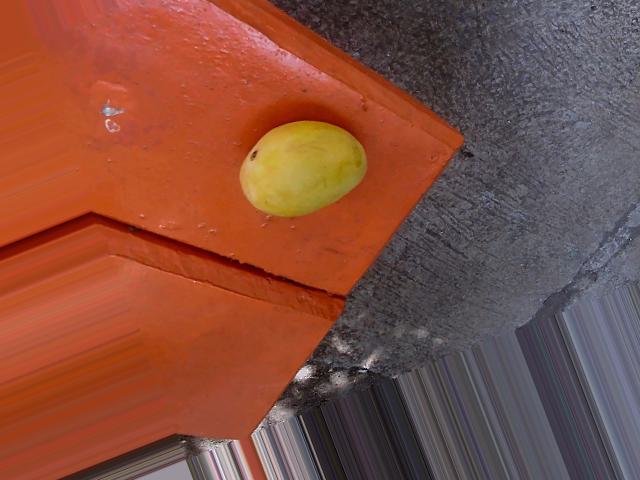
Label: Ripe_Mango